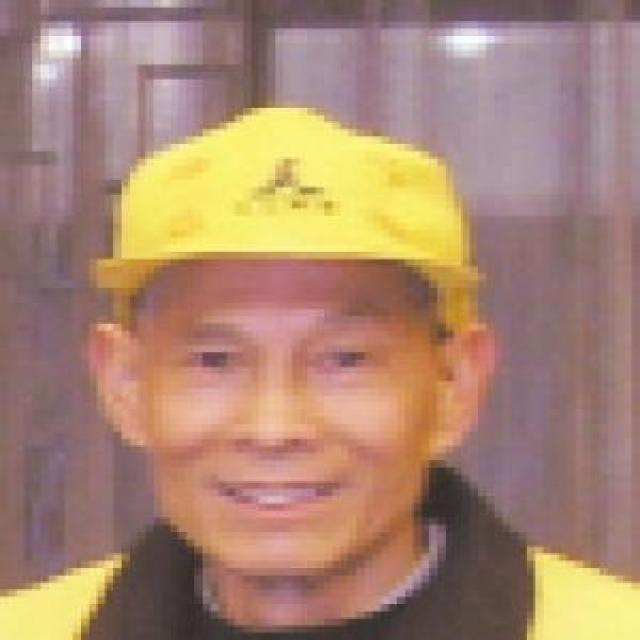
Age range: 45-64